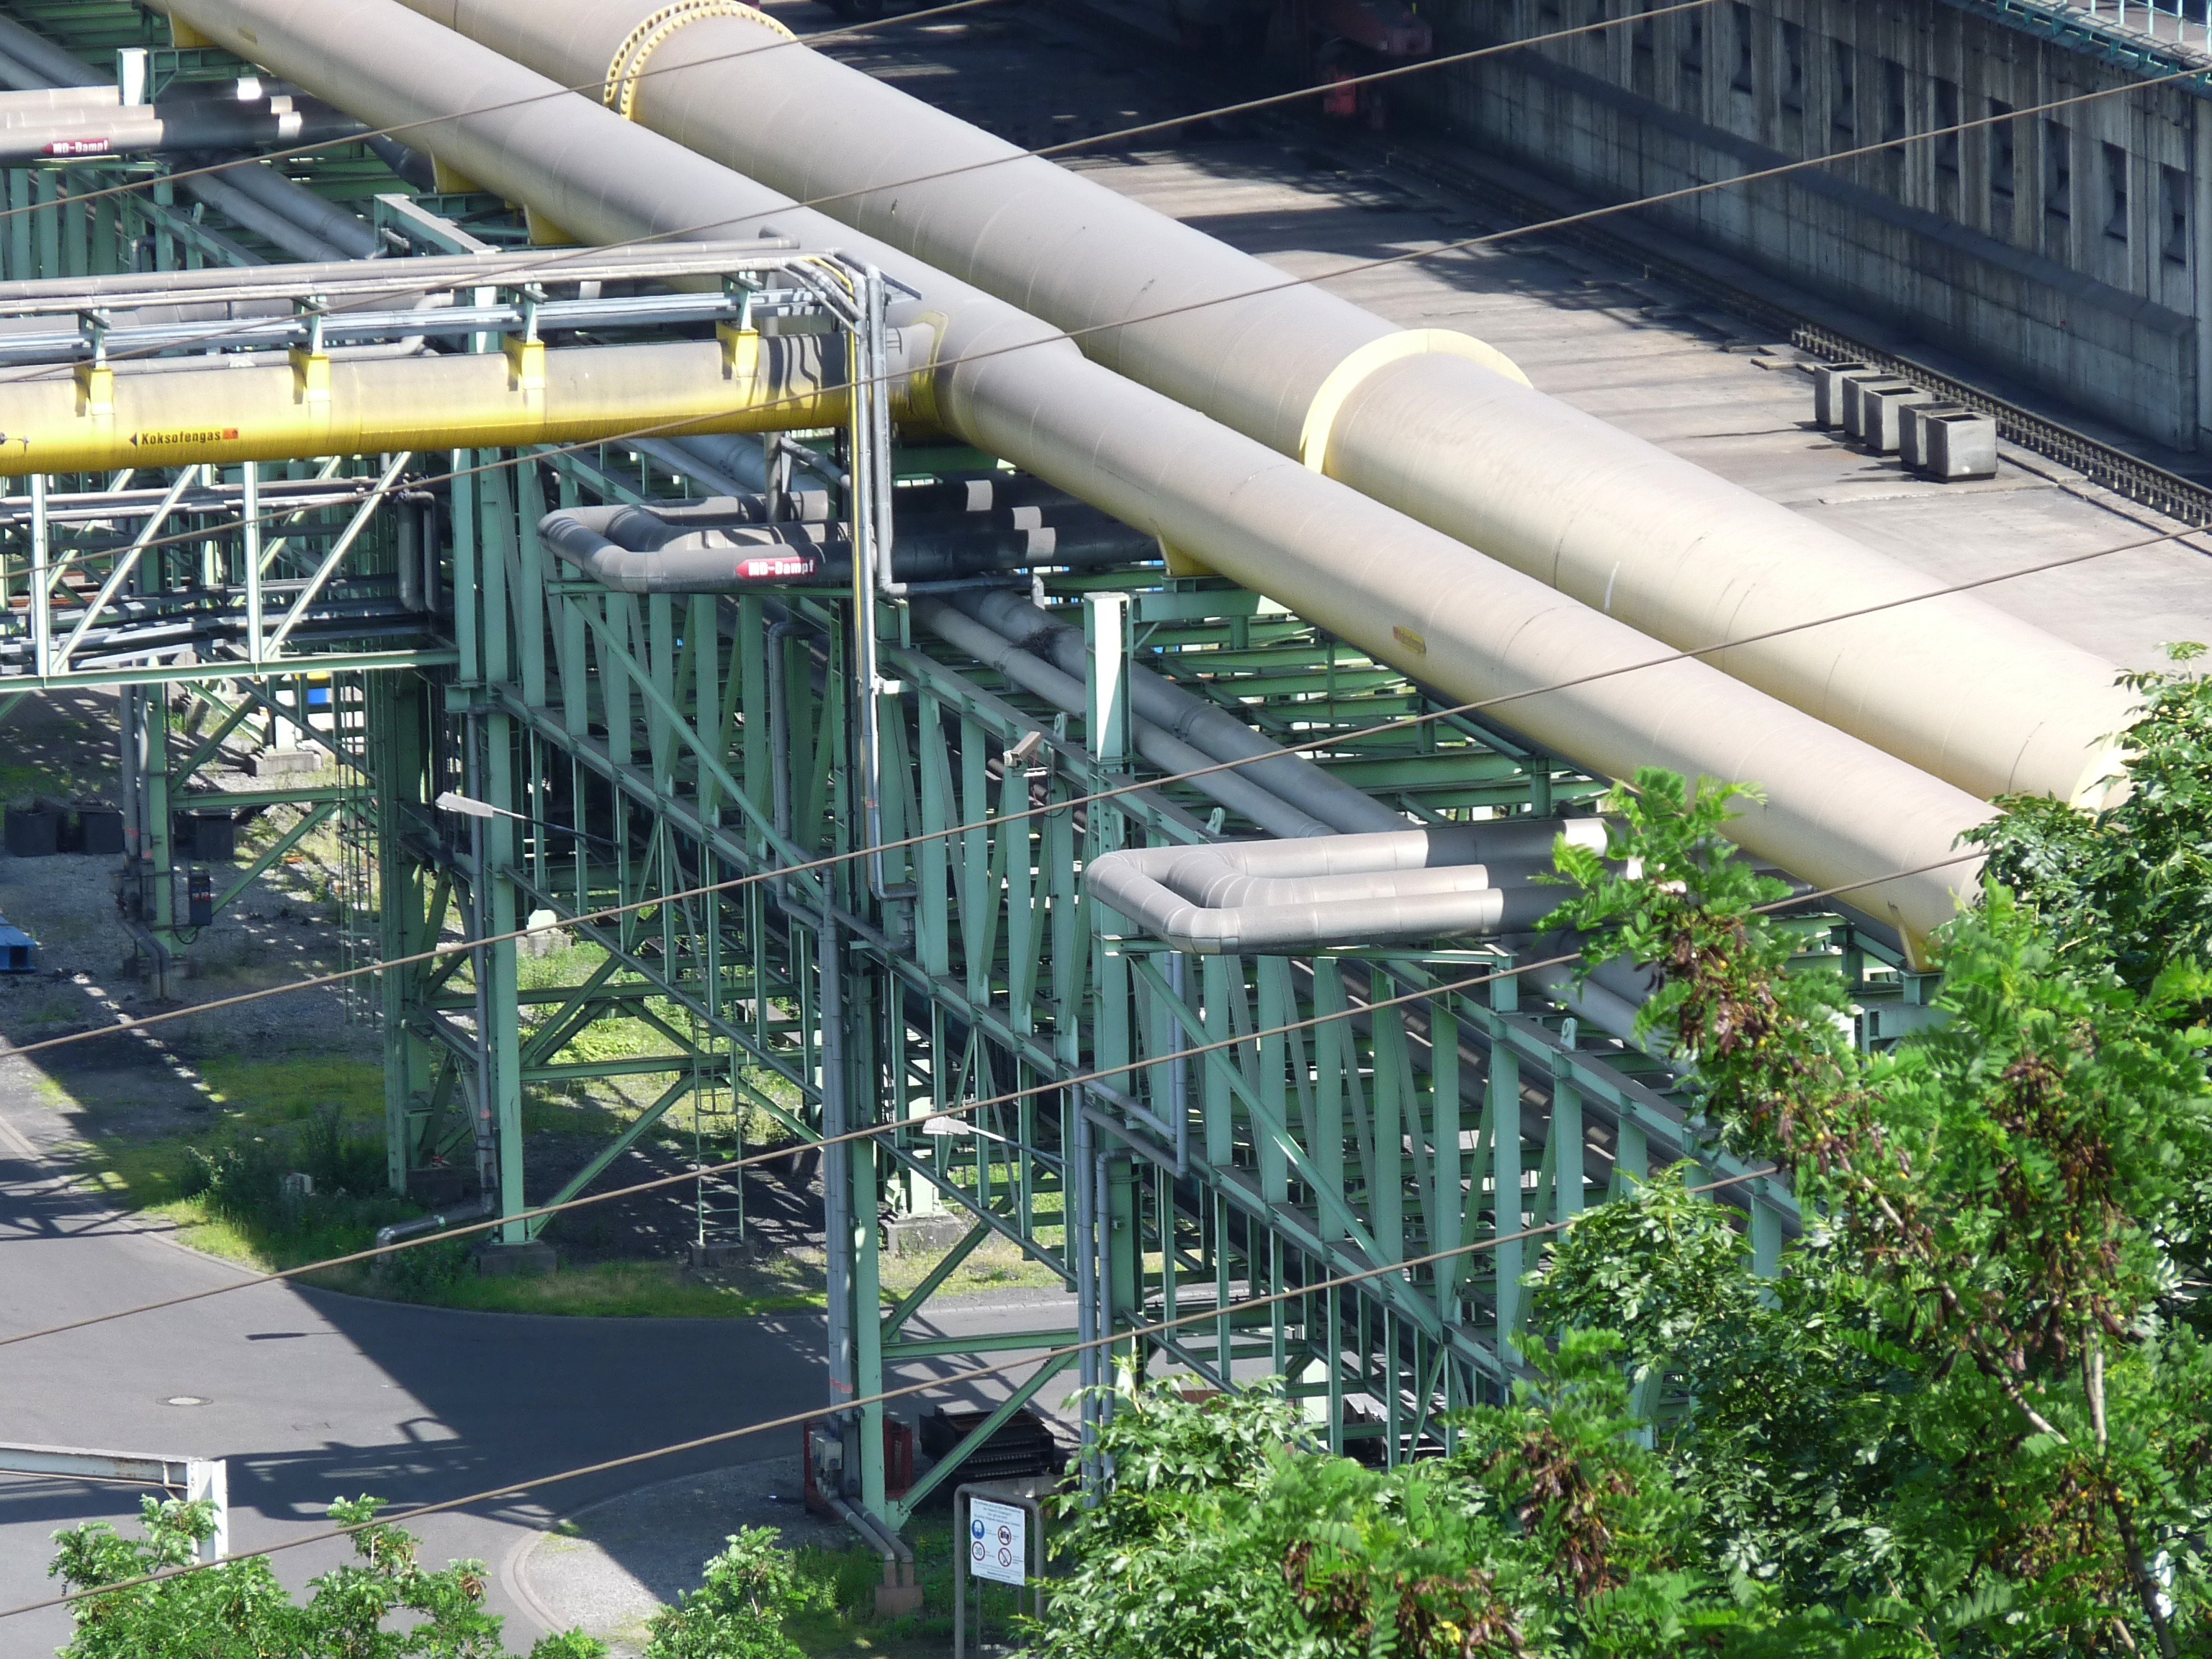
structure, factory, industry, public transport, pipes, duisburg, industrial plant, ruhr area, north rhine westphalia, niederrhein, heavy industry, industrial park, metallurgical plant, rolling stock